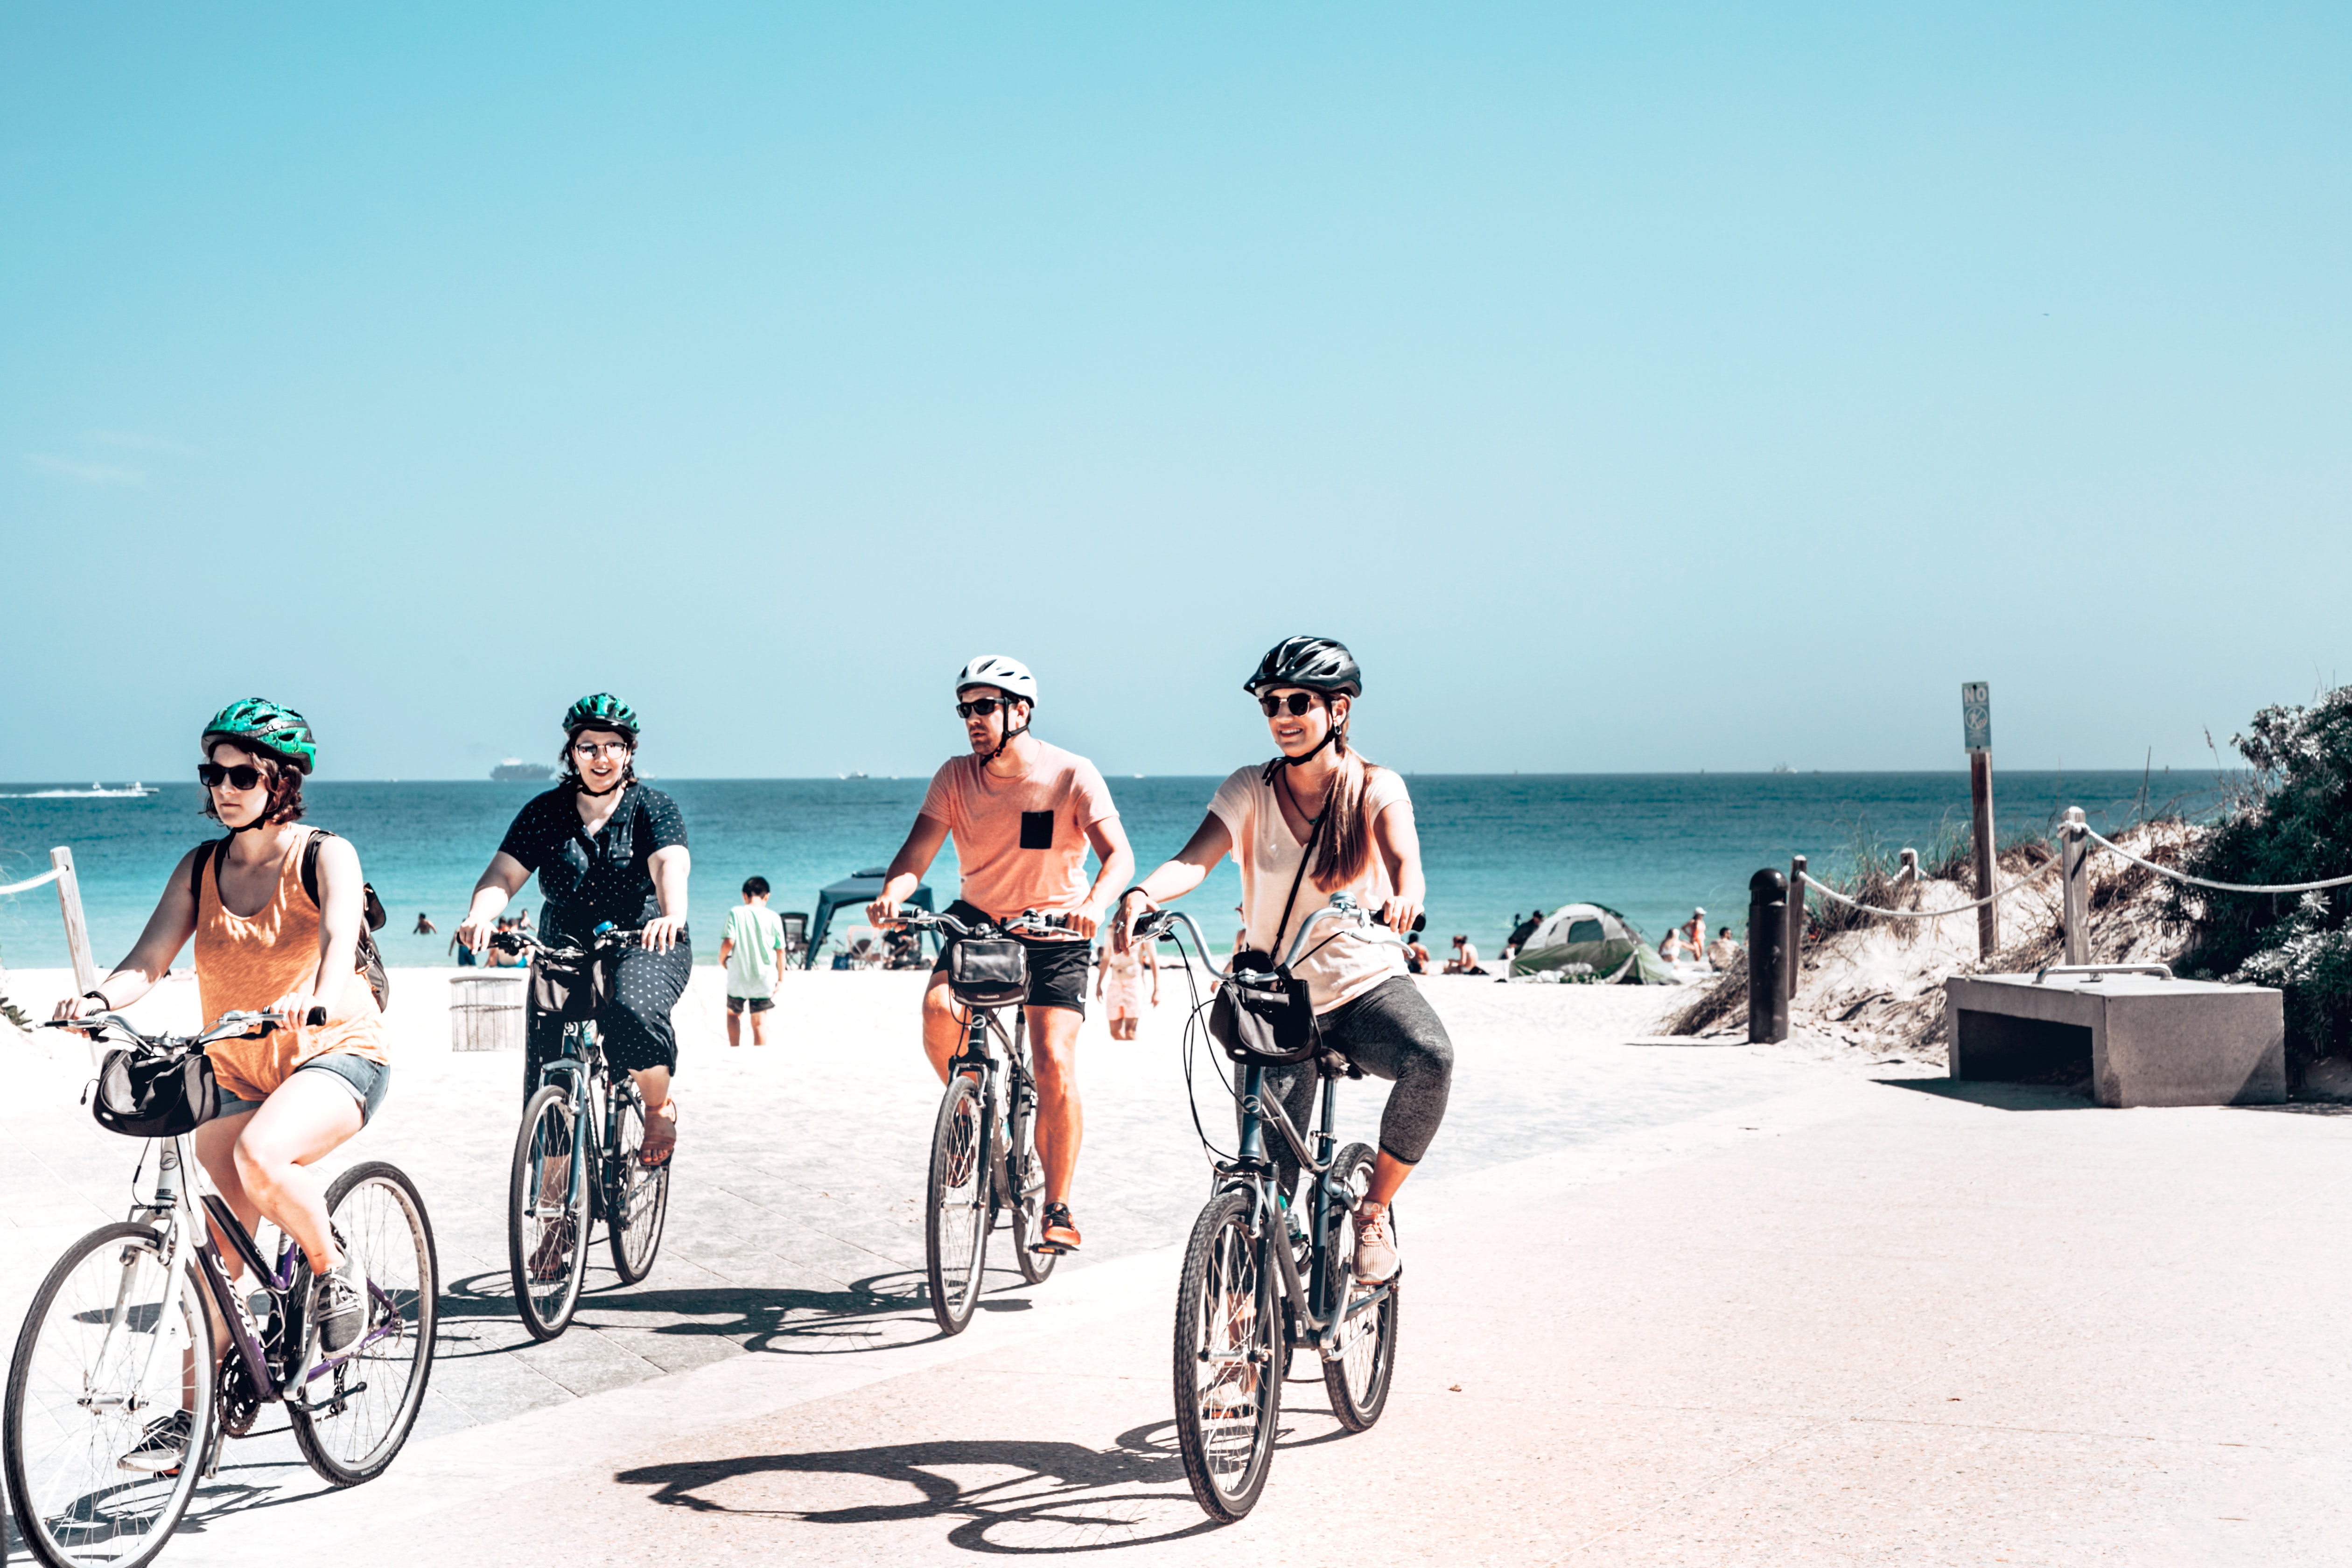
beach, cycling, bicycle, cycle sport, vehicle, road cycling, endurance sports, bicycles equipment and supplies, recreation, outdoor recreation, road bicycle, bicycle helmet, bicycle accessory, leisure, tourism, hybrid bicycle, mode of transport, triathlon, vacation, sports equipment, individual sports, bicycle handlebar, sports, racing bicycle, bicycle clothing, bicycle pedal, bicycle racing, holiday, mountain bike, sea, racing, coast, road bicycle racing, cyclo cross bicycle